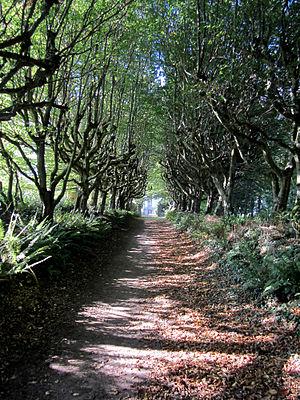
Château de Carneville, Manche En cours de classement (certains pieds datent de 1750) This building is indexed in the Base Mérimée, a database of architectural heritage maintained by the French Ministry of Culture,
Carneville est une commune française, située dans le département de la Manche en région Normandie, peuplée de 236 habitants.
Le château de Carneville est un château situé à Carneville, en France.